Oude IJsselstreek

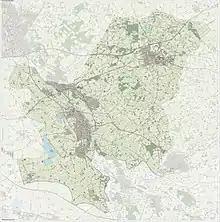
Map of the municipality of Oude IJsselstreek, June 2015

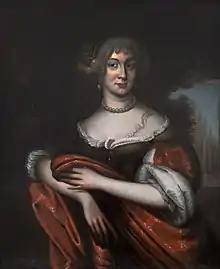
Countess Sophie Amalie of Nassau-Siegen was born in Wisch, now Terborg, Oude IJsselstreek.

In this essentially rural municipality, there have been some places where iron ore was mined and processed. From the several enterprises the DRU (Diepenbrock en Reigers te Ulft) was the largest, it closed in Ulft in 2003. Since 2009, the former DRU factory is a cultural centre named "DRU Industriepark" that houses the local library of Ulft, a theater, a regional centre for vocational education and other facilities. Municipal council meetings take place in its conference room.